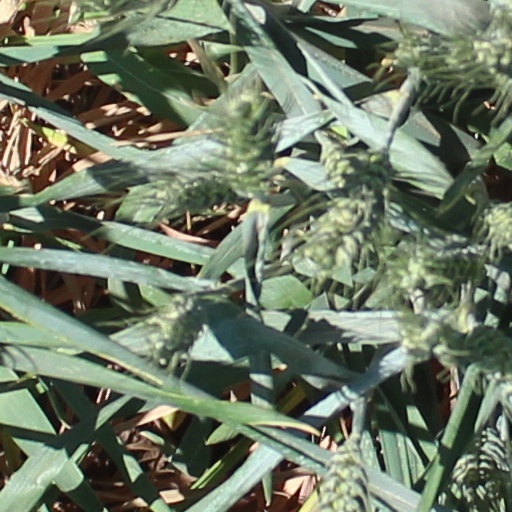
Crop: wheat